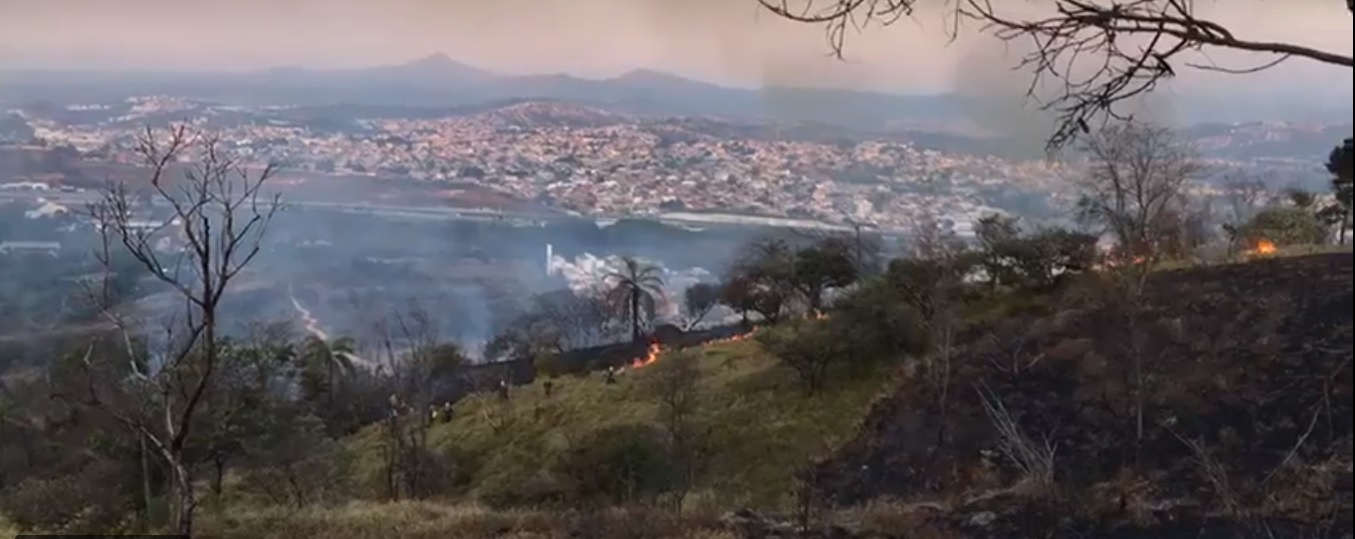
Fire: yes
Smoke: yes